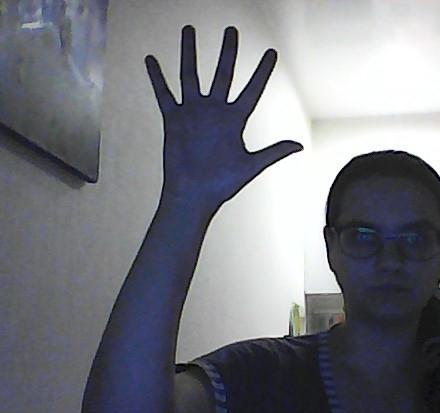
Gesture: palm